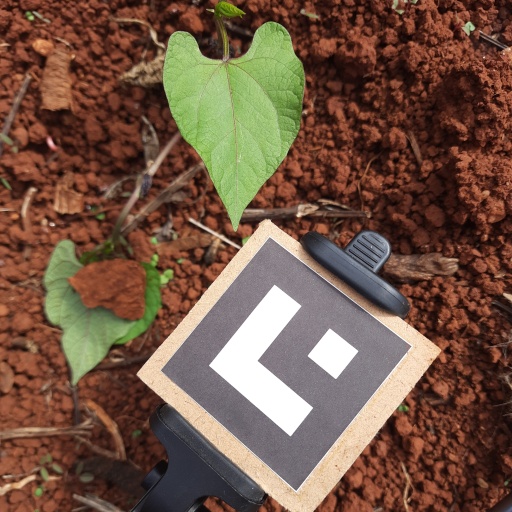
Observations: wavy surface, no eating holes, under sunlight